Ford Squire

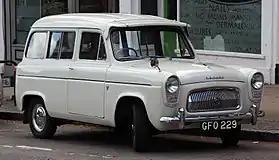
Ford Squire

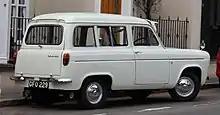
Rear view

The Ford Squire is a car that was produced by Ford UK from 1955 to 1959.